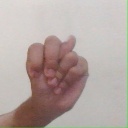
अक्षर: न